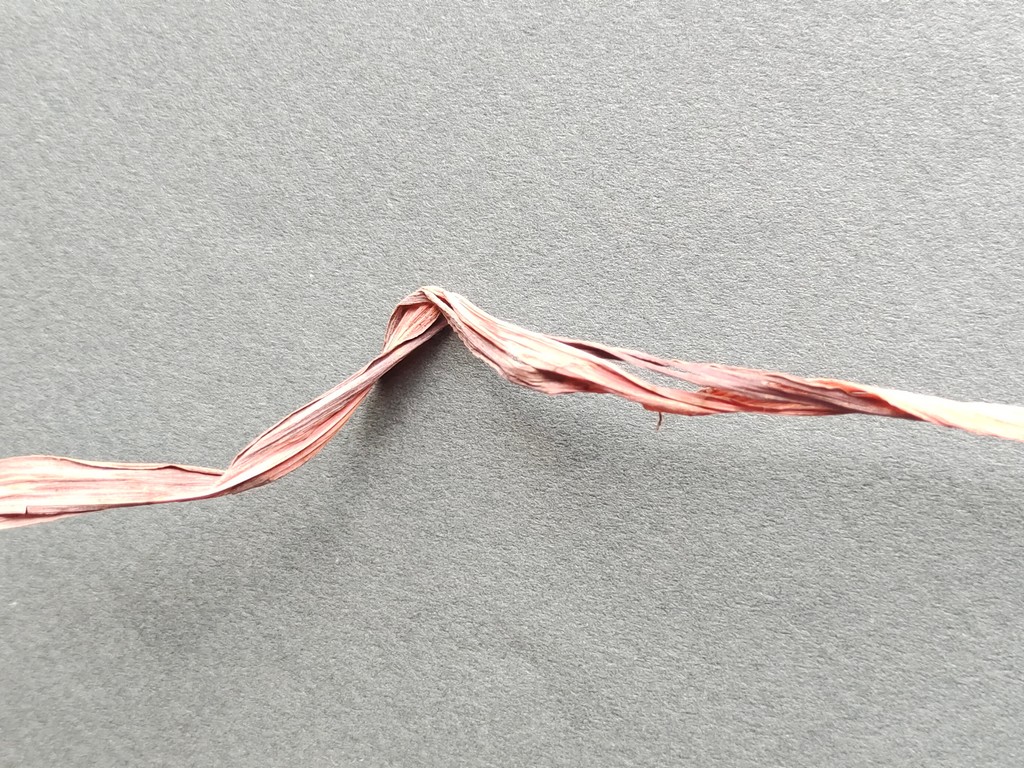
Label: Dried